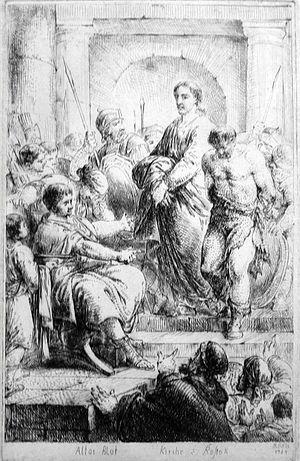
Bernhard Rode est un peintre d'histoire et graveur allemand, actif à Berlin et dans le Brandebourg dans la seconde moitié du XVIIIᵉ siècle. Né à Berlin le 25 juillet 1725 et mort dans la même ville le 28 juin 1797, il a été en étroite relation avec les personnalités marquantes du mouvement de l'Aufklärung à Berlin et de ses idées, qu'il a contribué à diffuser par ses œuvres.